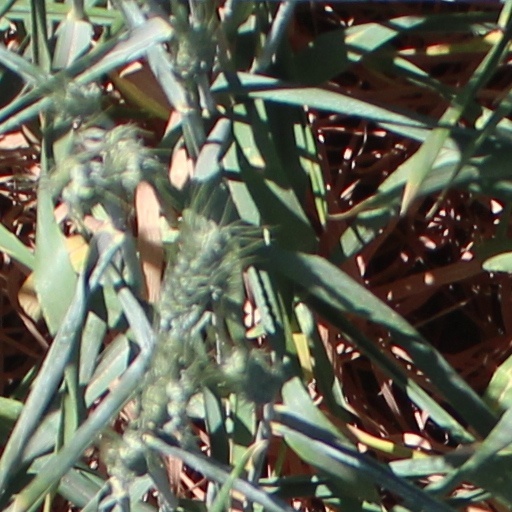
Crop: wheat